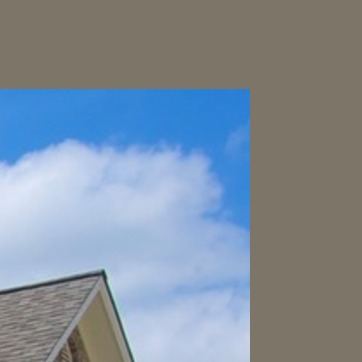
Material: sky